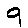
Label: 9